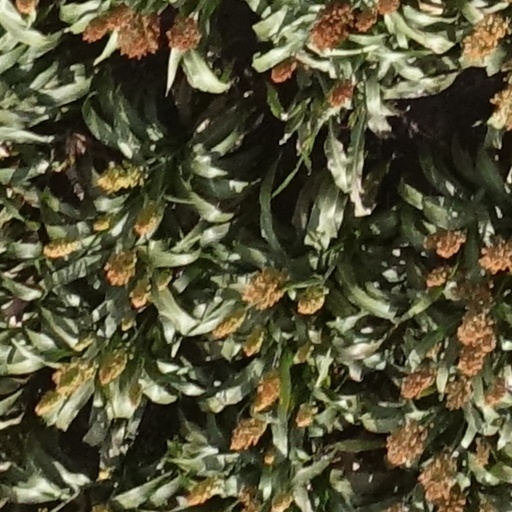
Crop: sorghum